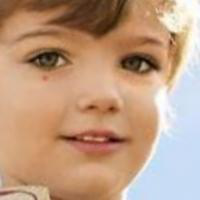
Age group: age 01-10